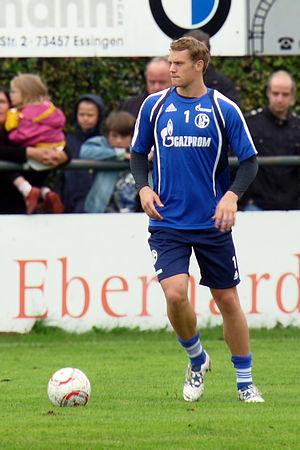
Manuel Neuer [ˈmaːnu̯ɛl ˈnɔʏ.ɐ], né le 27 mars 1986 à Gelsenkirchen, est un footballeur international allemand qui évolue au poste de gardien de but au Bayern Munich. Il est élu meilleur gardien du monde quatre fois de suite de 2013 à 2016.
Le Fußball-Club Gelsenkirchen-Schalke 04 e. V. abrégé plus couramment en FC Schalke 04, est un club allemand omnisports basé à Gelsenkirchen en Rhénanie-du-Nord-Westphalie, dans le quartier de Schalke, fondé le 4 mai 1904.